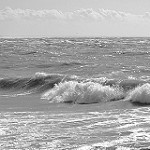
Label: B & W